Acerno Cathedral

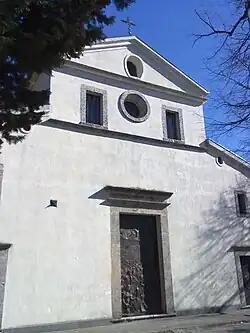
West front

Acerno Cathedral ("Duomo di Acerno", "Concattedrale di San Donato") is a Roman Catholic cathedral, dedicated to Saint Donatus of Arezzo, in the town of Acerno in Campania, Italy.